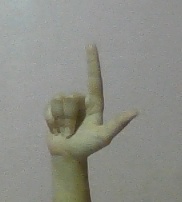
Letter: laam